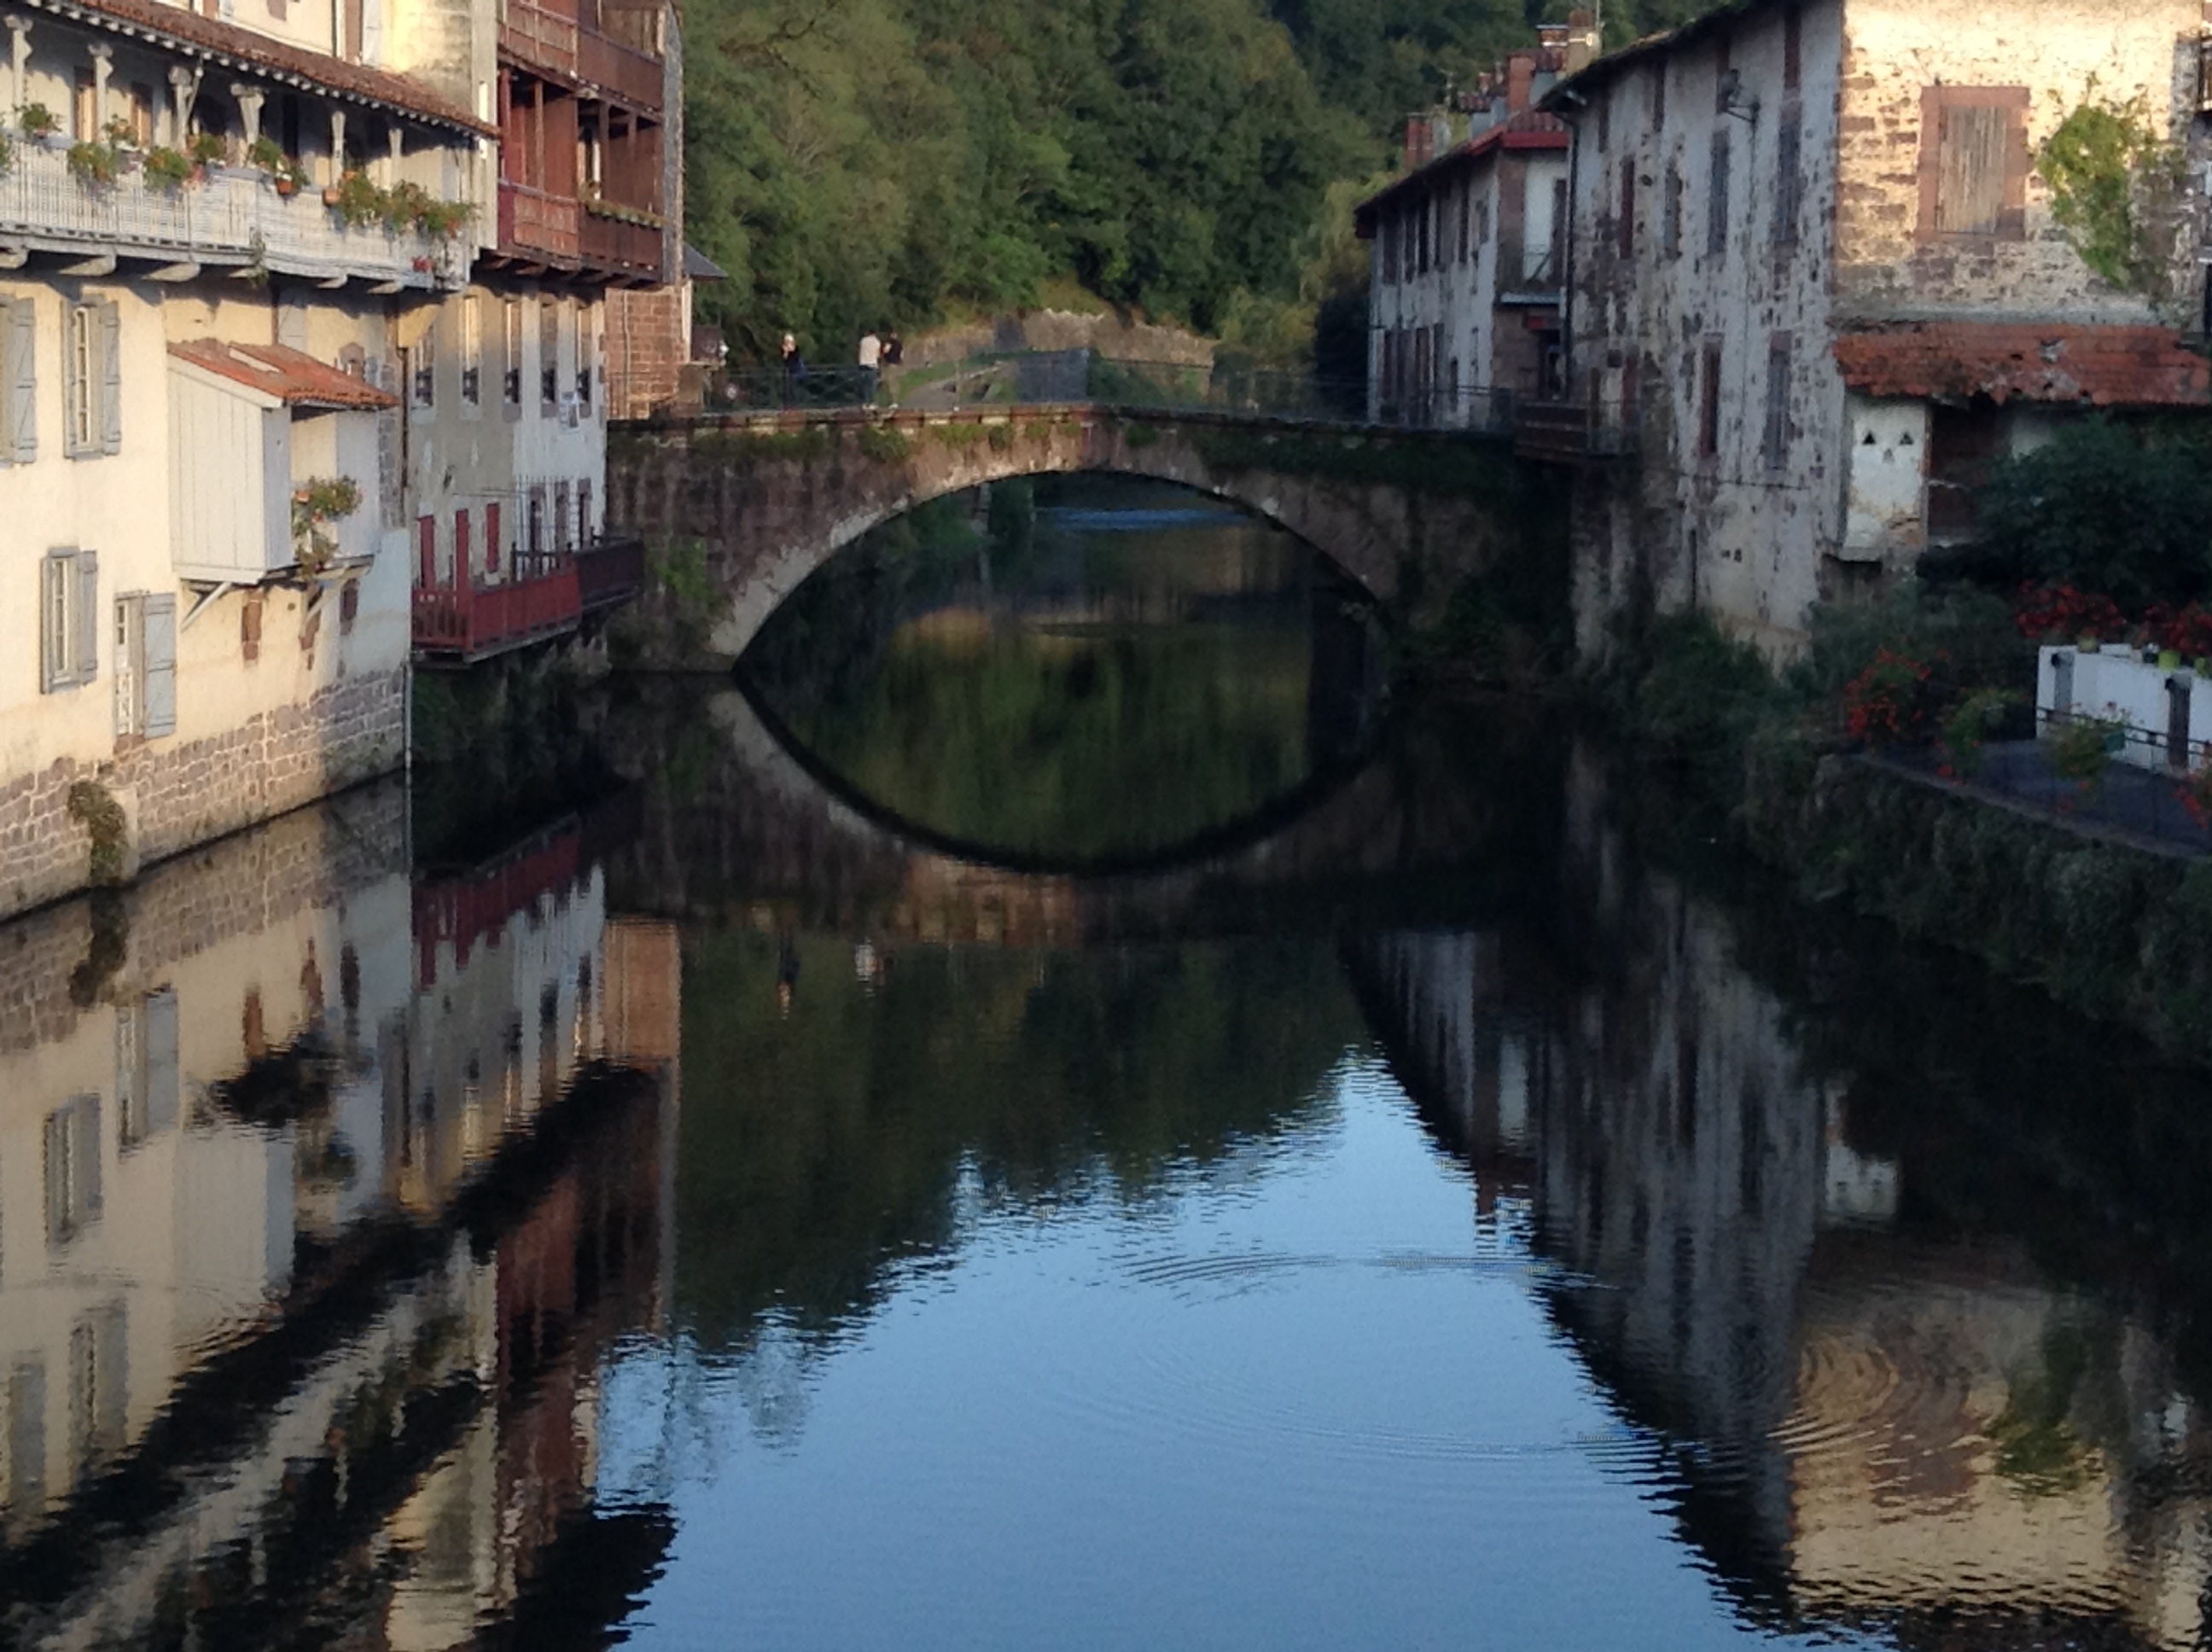
landscape, bridge, town, old, city, river, canal, village, reflection, waterway, body of water, history, channel, moat, basque country, landform, geographical feature, the water reflection